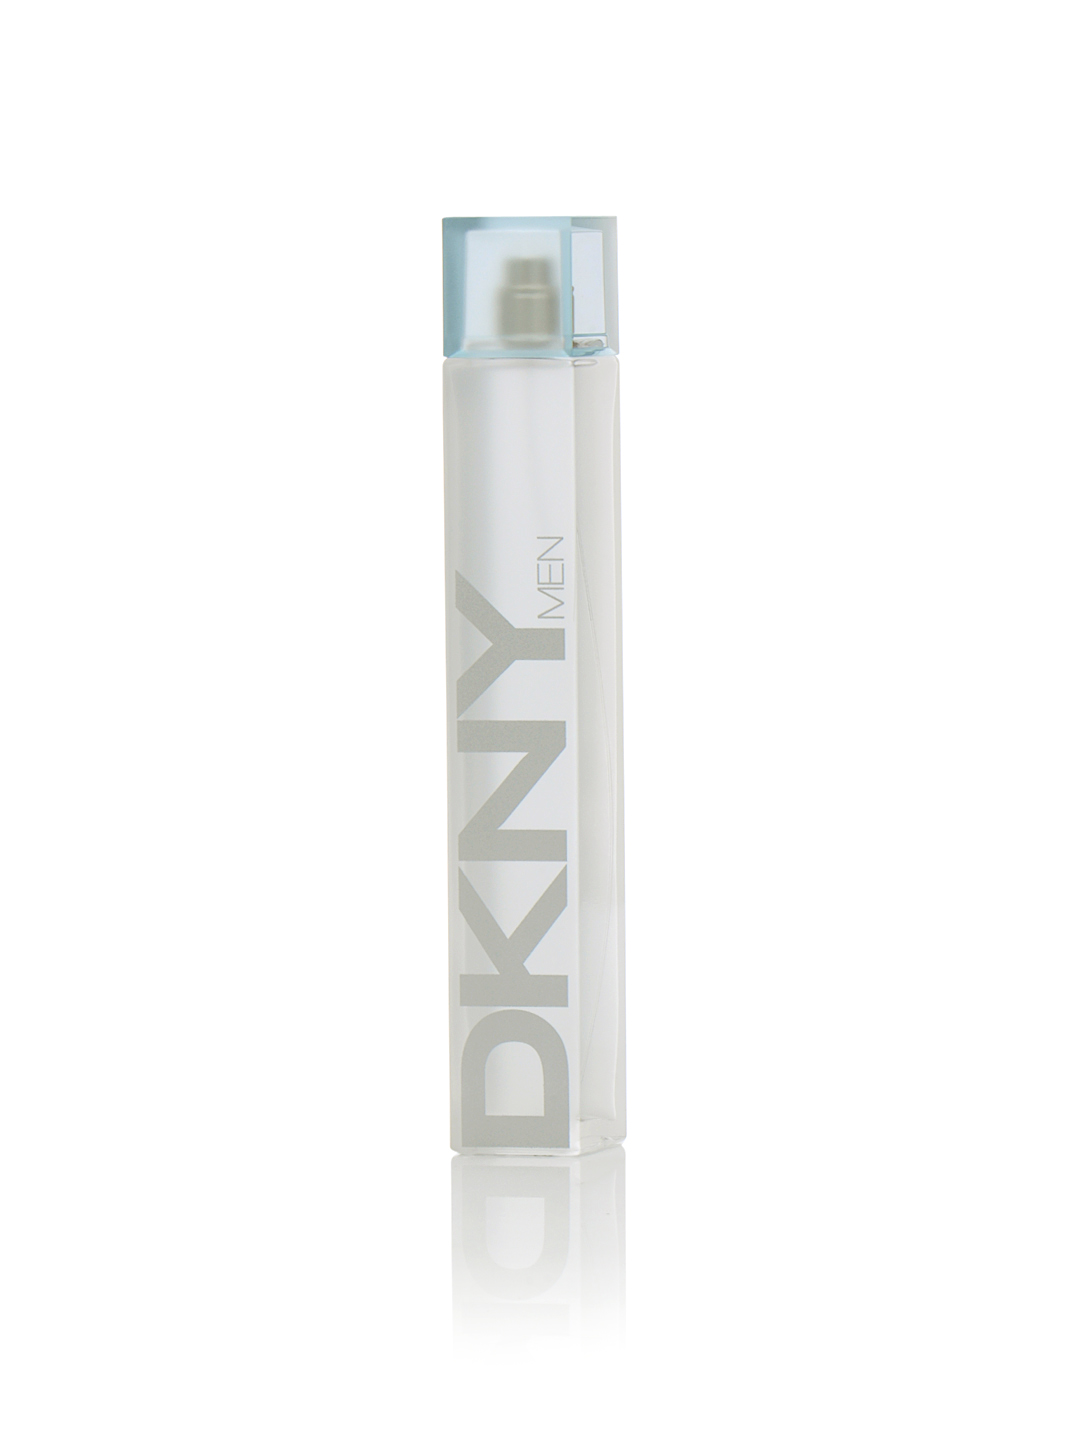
DKNY Men Silver Spray Perfume
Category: Personal Care / Fragrance / Perfume and Body Mist
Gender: Men
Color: Silver
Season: Spring 2017
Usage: Casual